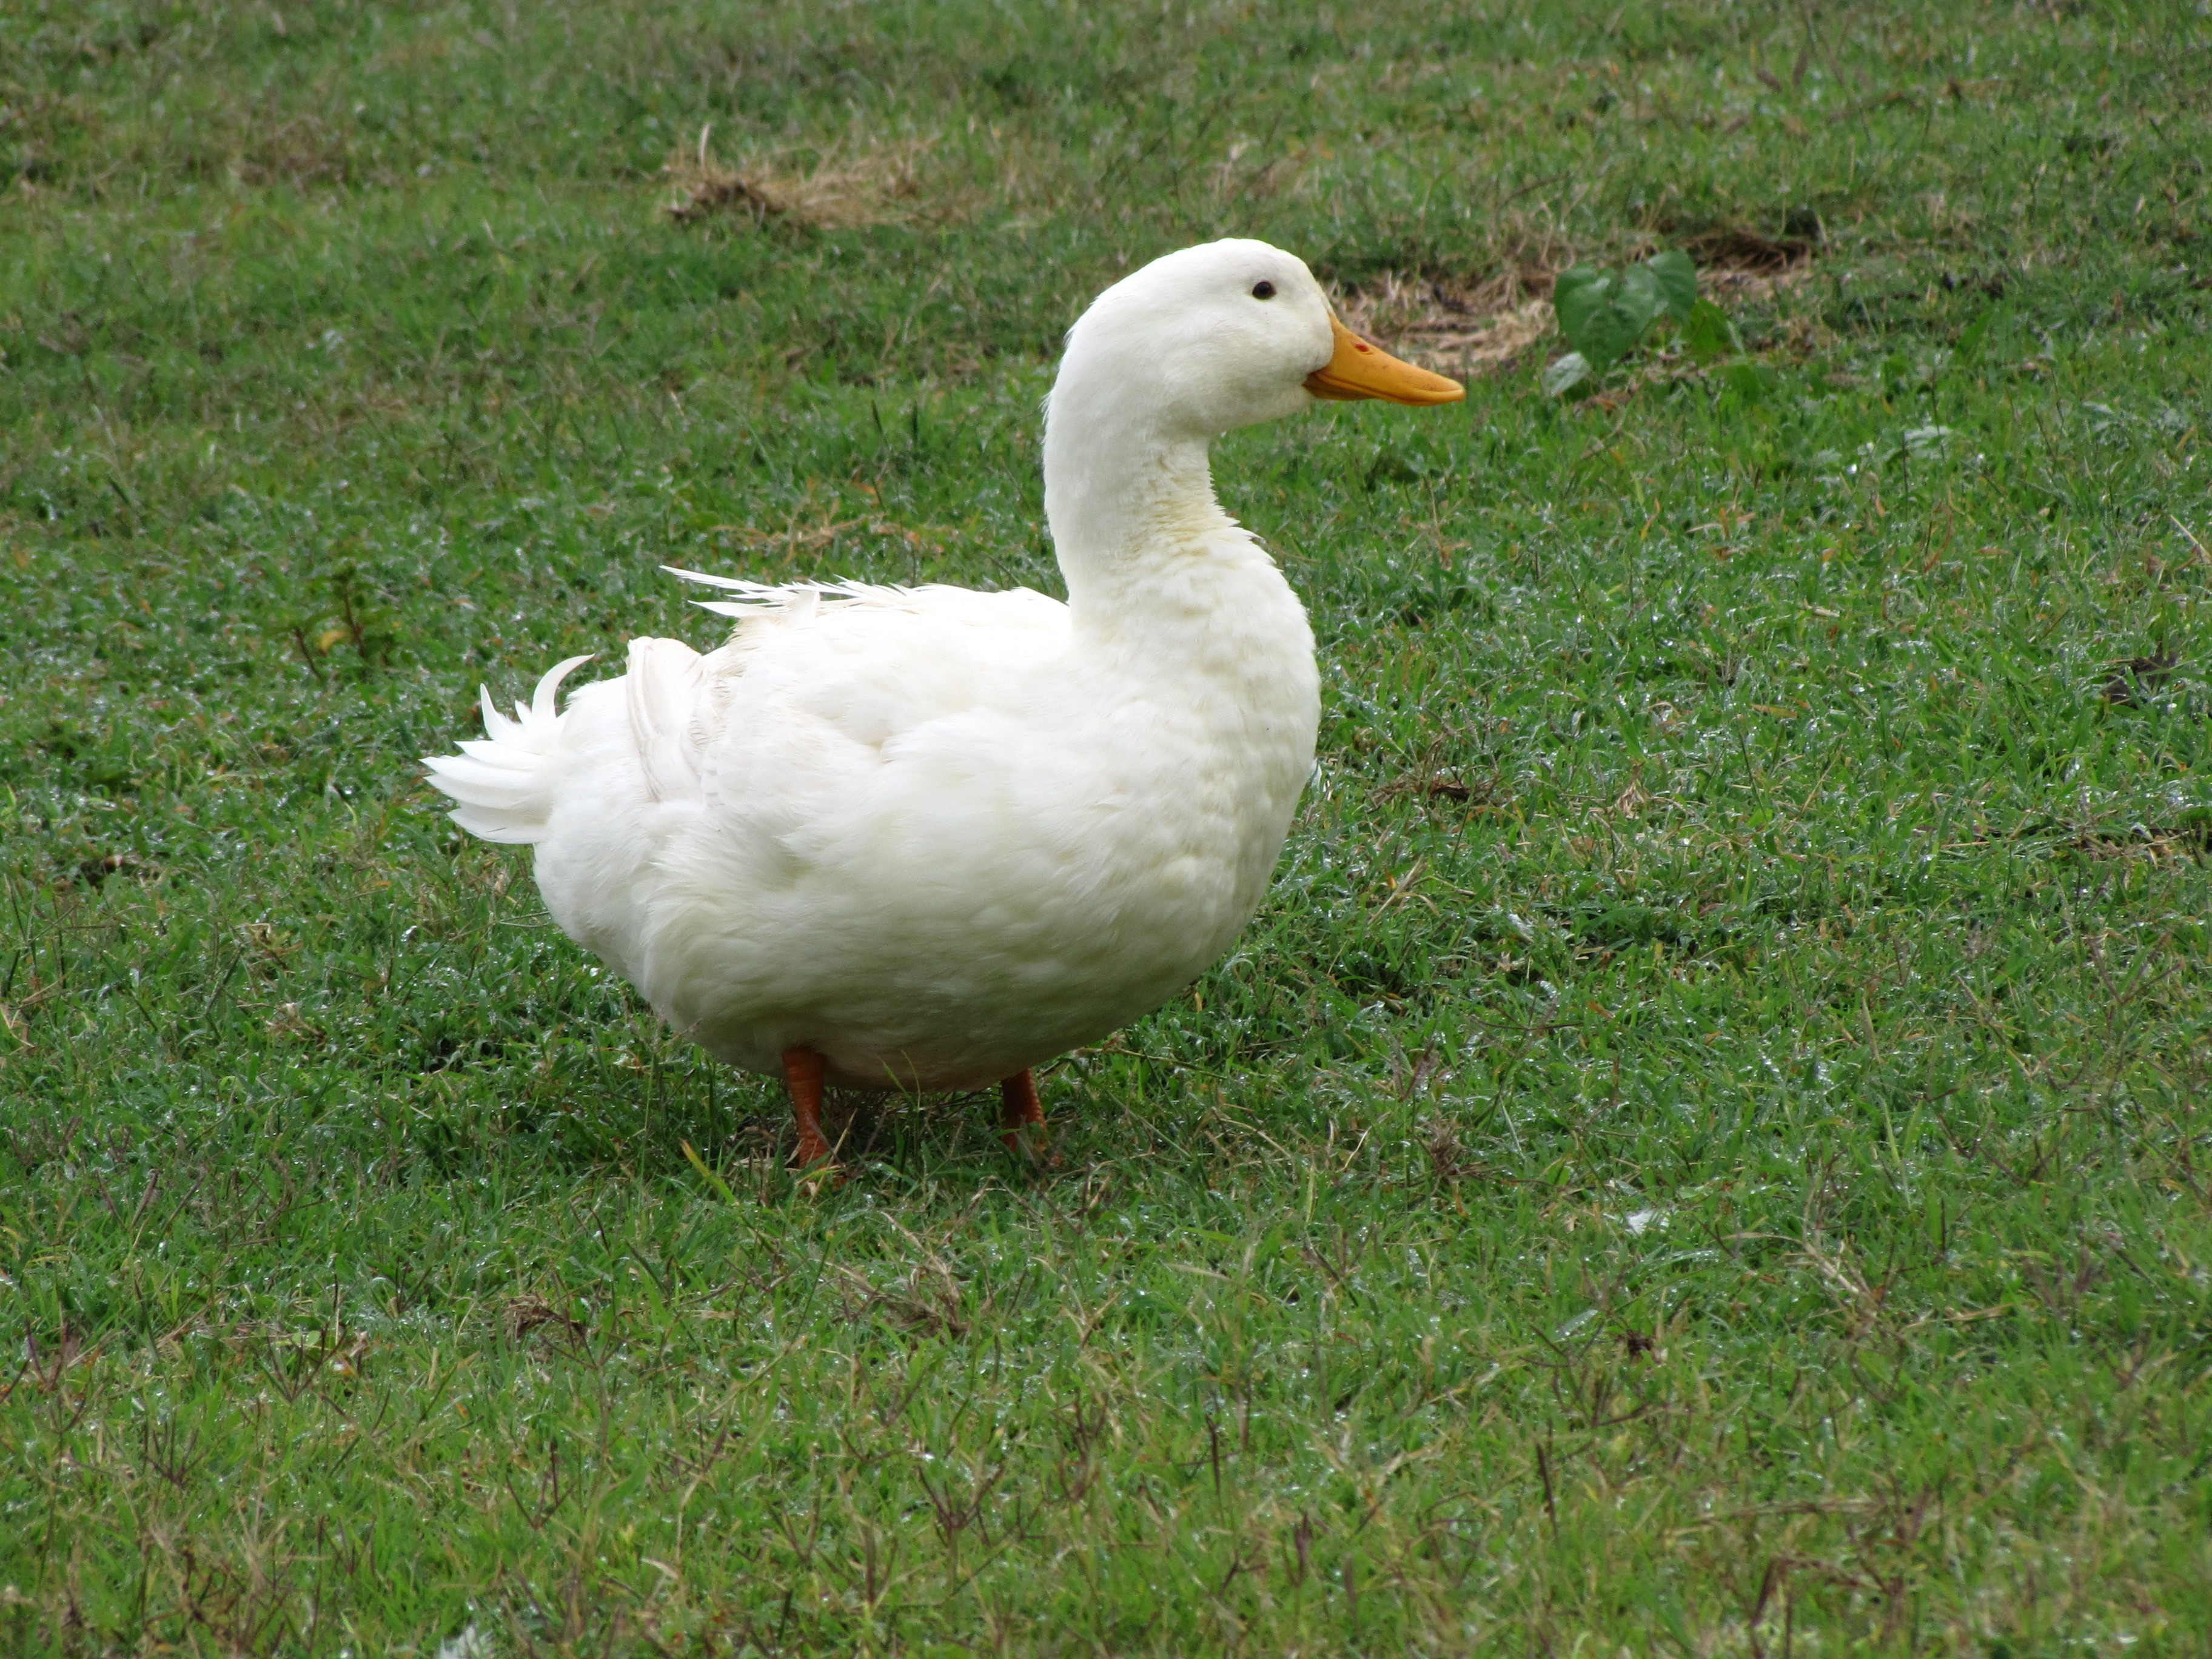
water, nature, outdoor, wilderness, bird, wing, animal, fly, wildlife, wild, beak, mammal, freedom, feather, fowl, avian, fauna, majestic, duck, wings, goose, vertebrate, creature, waterfowl, water bird, ducks geese and swans